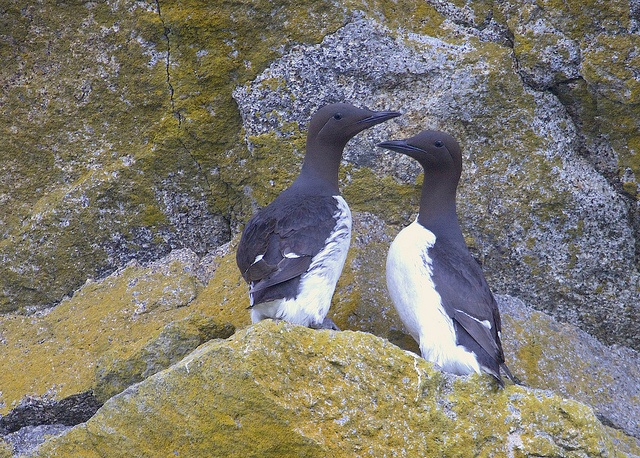
Two black and white sea birds standing on mossy rocks.
Two birds looking at each other on a moss covered rock.
Two birds standing next to each other on a rocky hillside.
Two birds on a lichen covered rock against a cliff.
Two black and white birds are sitting in the rocks.